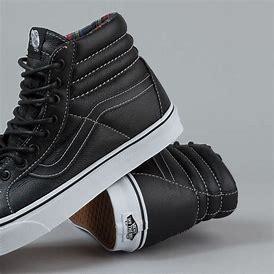
Brand: Vans
Model: SK8 Hi Reissue